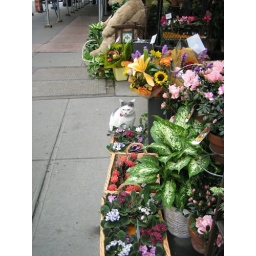
a cat living in the flower shop:)